Vaccaei

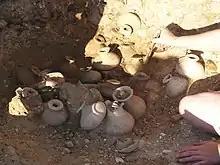
A grave excavated at Pintia in June 2008, containing many perfume bottles

The Vaccaei or Vaccei were a pre-Roman Celtic people of Spain, who inhabited the sedimentary plains of the central Duero valley, in the Meseta Central of northern Hispania (specifically in Castile and León).